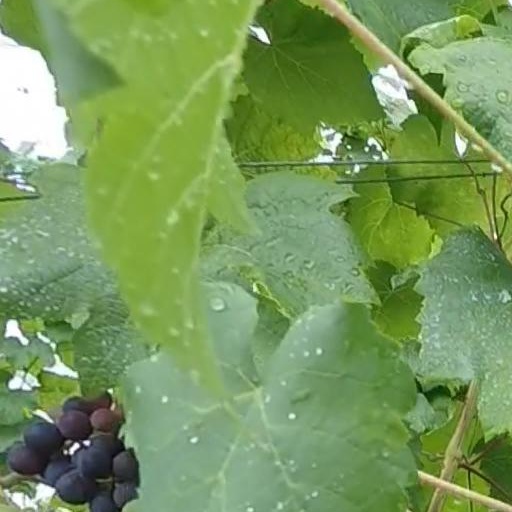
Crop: grape